Damontae Kazee

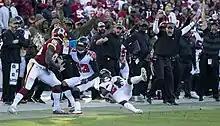
Kazee catching an interception against the Washington Redskins in 2018.

Kazee entered the 2018 season as the backup strong safety to Keanu Neal. He was named the starter following a season-ending injury to Neal in Week 1. During Week 2 against the Carolina Panthers, Kazee was ejected for making a helmet-to-helmet hit on Cam Newton. The Falcons won 31–24. In Week 3, he recorded a season-high 10 combined tackles. Kazee ended the 2018 season third on the team with 82 combined tackles, and tied for the league lead with seven interceptions with Kyle Fuller and Xavien Howard.